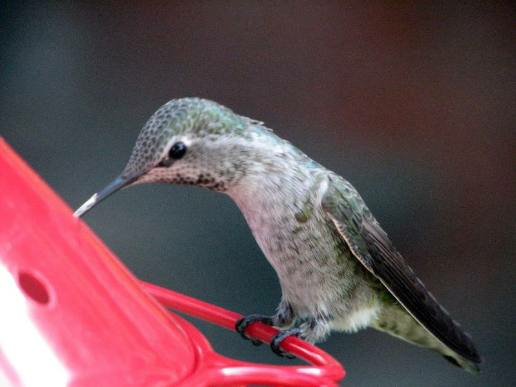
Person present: No